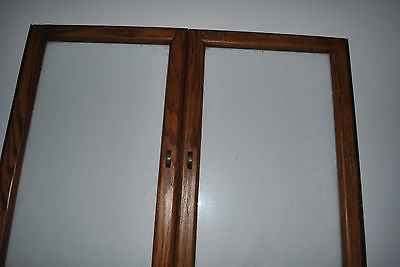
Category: cabinet